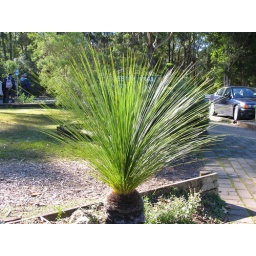
A young grass tree, Xanthorrhoea australis, in the forest park.